9th/12th Royal Lancers

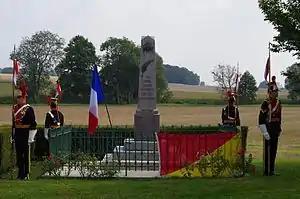
9th/12th Royal Lancers guard of honour in full dress as part of a ceremony marking the centenary of the British army's last cavalry charge, by the 9th Queen's Royal Lancers, 7 September 1914

The regiment carried the following battle honours awarded to its predecessors: